Octave Feuillet

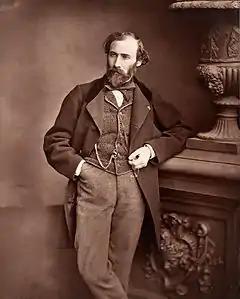
Feuillet taken by Antoine Samuel Adam-Salomon circa 1870s

Octave Feuillet (11 July 1821 – 29 December 1890) was a French novelist and dramatist. His work stands midway between the romanticists and the realists. He is renowned for his "distinguished and lucid portraiture of life", depictions of female characters, analyses of characters' psychologies and feelings, and his reserved but witty prose style. His most popular work remains his 1858 novel "Le Roman d'un jeune homme pauvre" ("The Story of a Poor Young Man"), which has been adapted for film many times by Italian, French, and Argentinian directors.